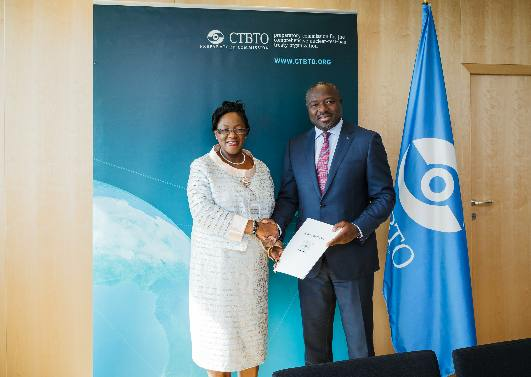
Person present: Yes